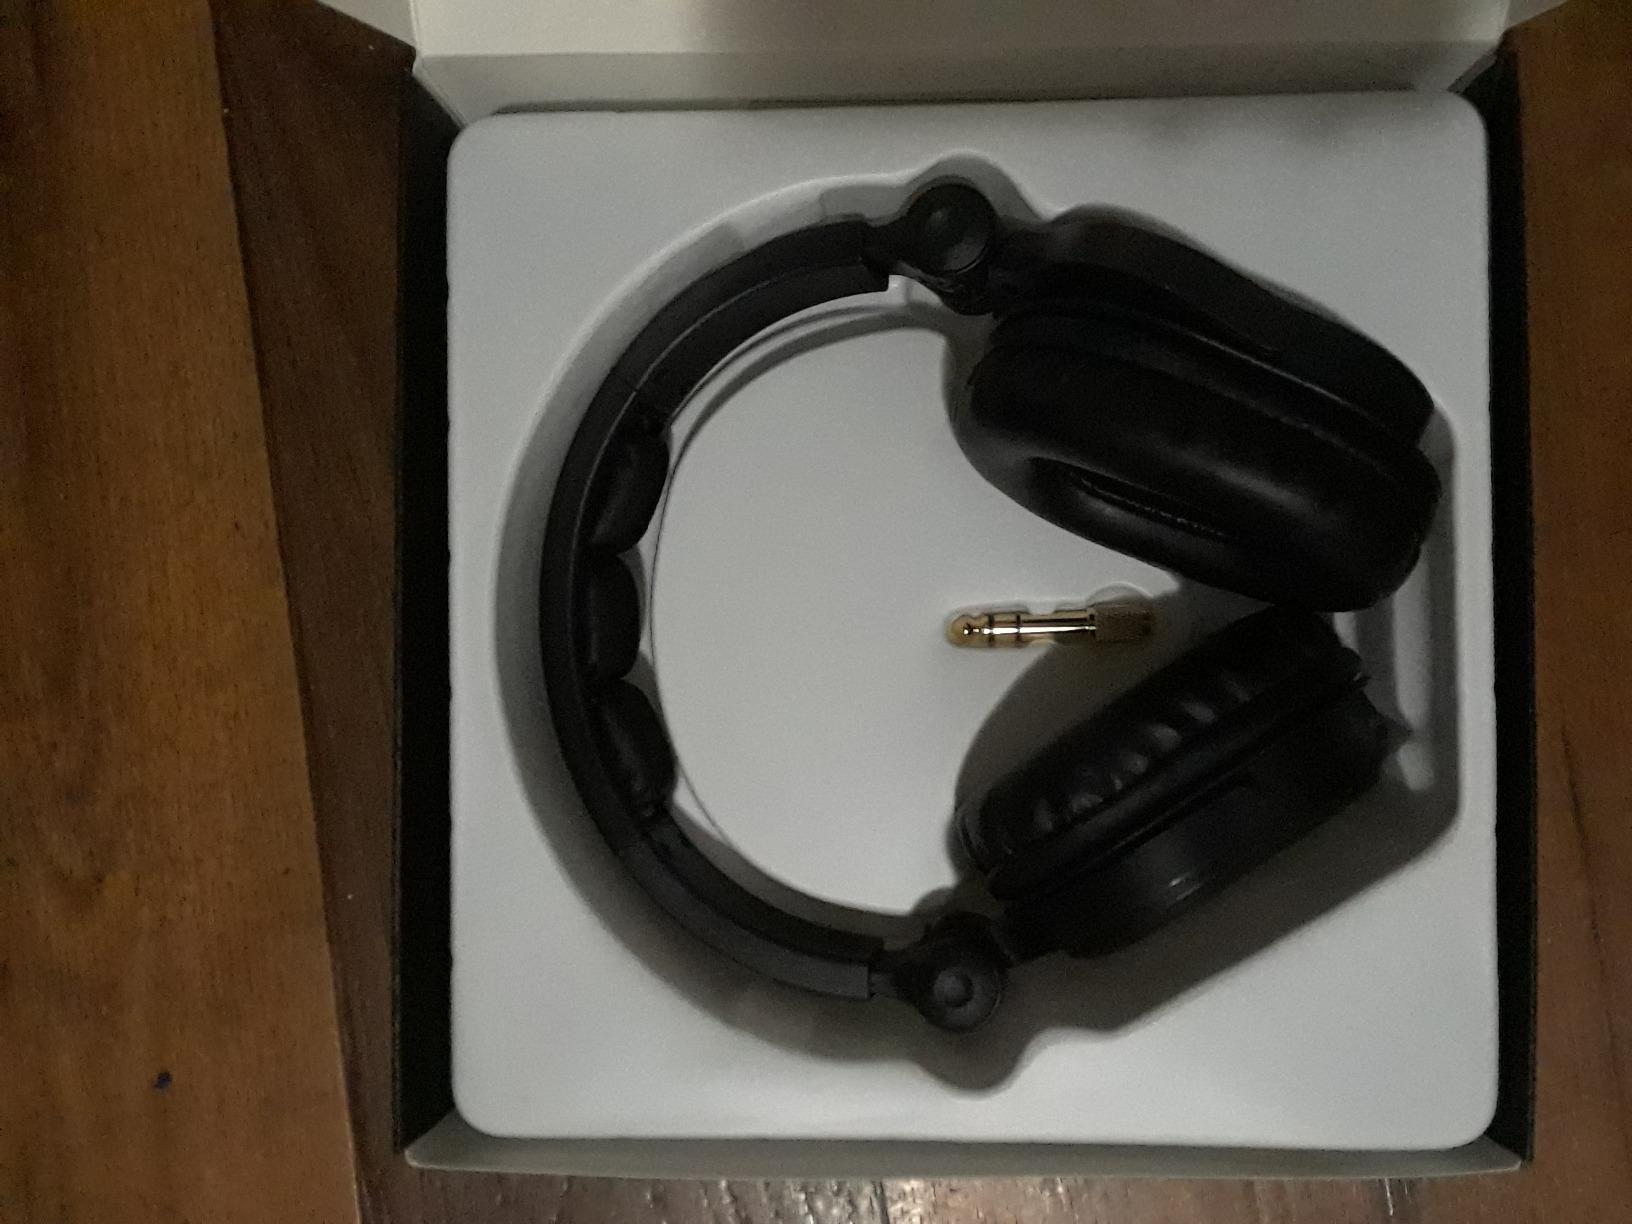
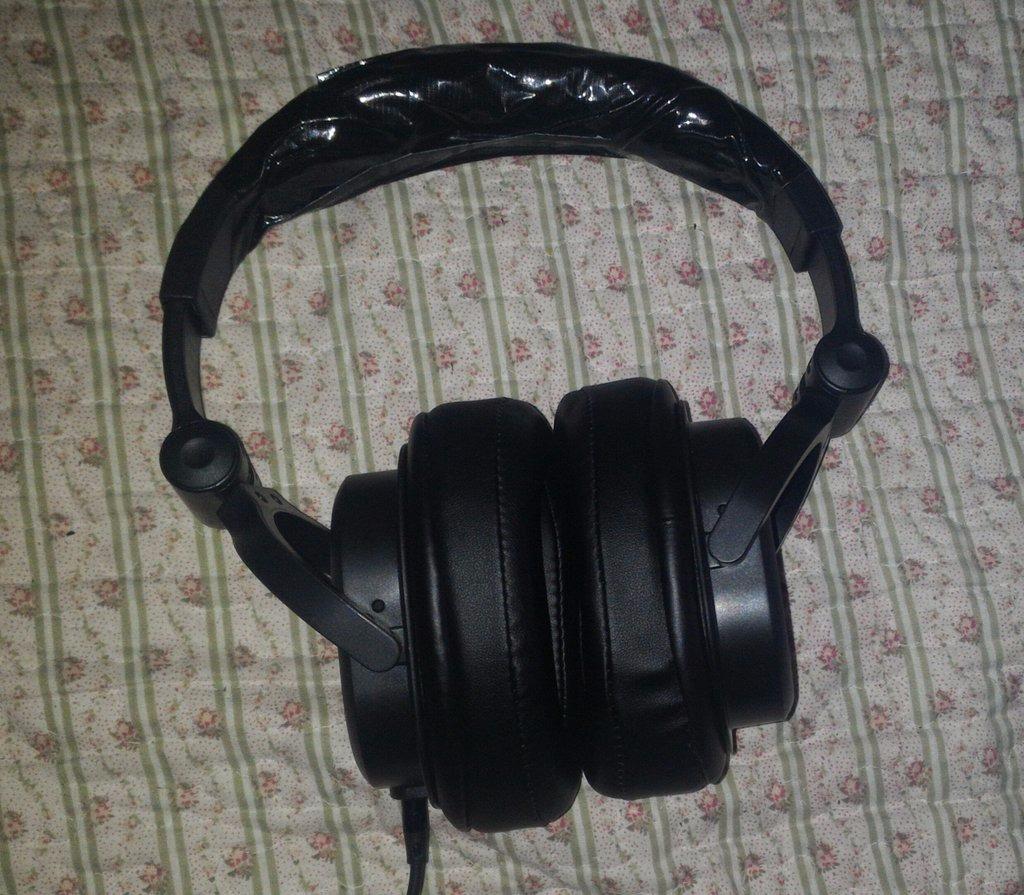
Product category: headphones
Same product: yes